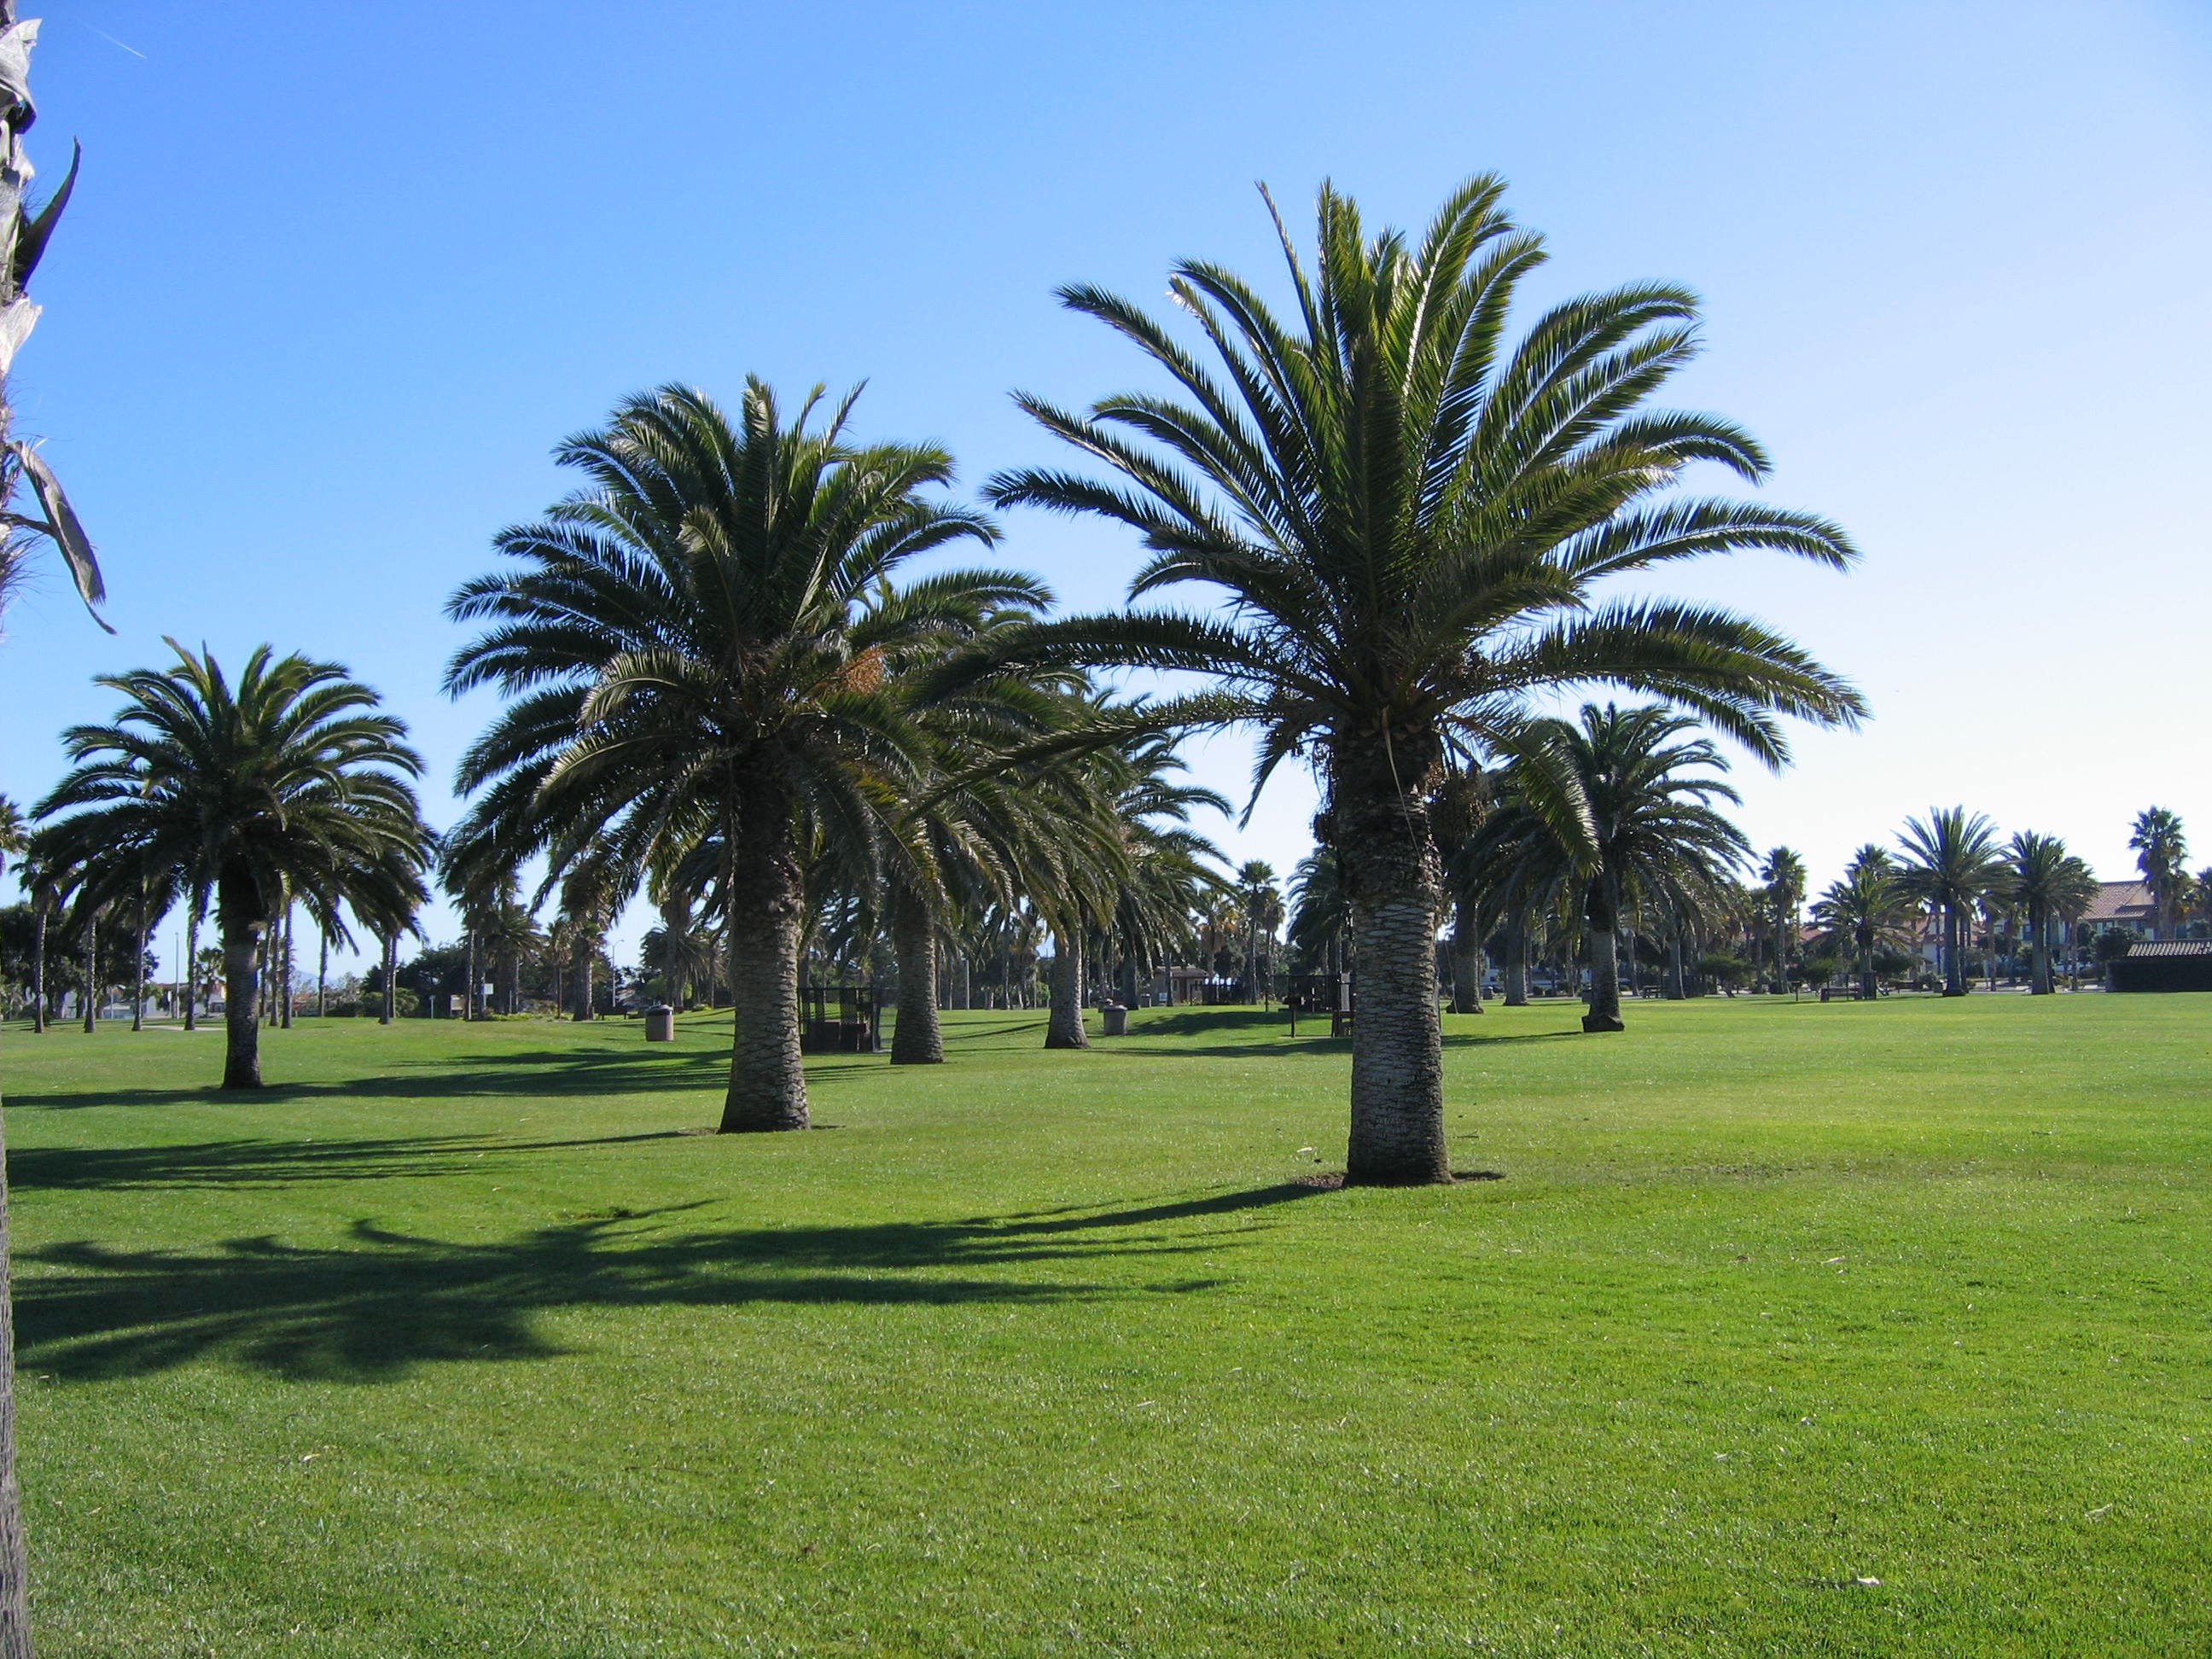
coast, tree, grass, structure, plant, field, lawn, walkway, vacation, recreation, green, park, botany, california, golf, blue sky, golf course, golf club, palm trees, flowering plant, woody plant, land plant, sport venue, arecales, palm family, borassus flabellifer, oxnard beach